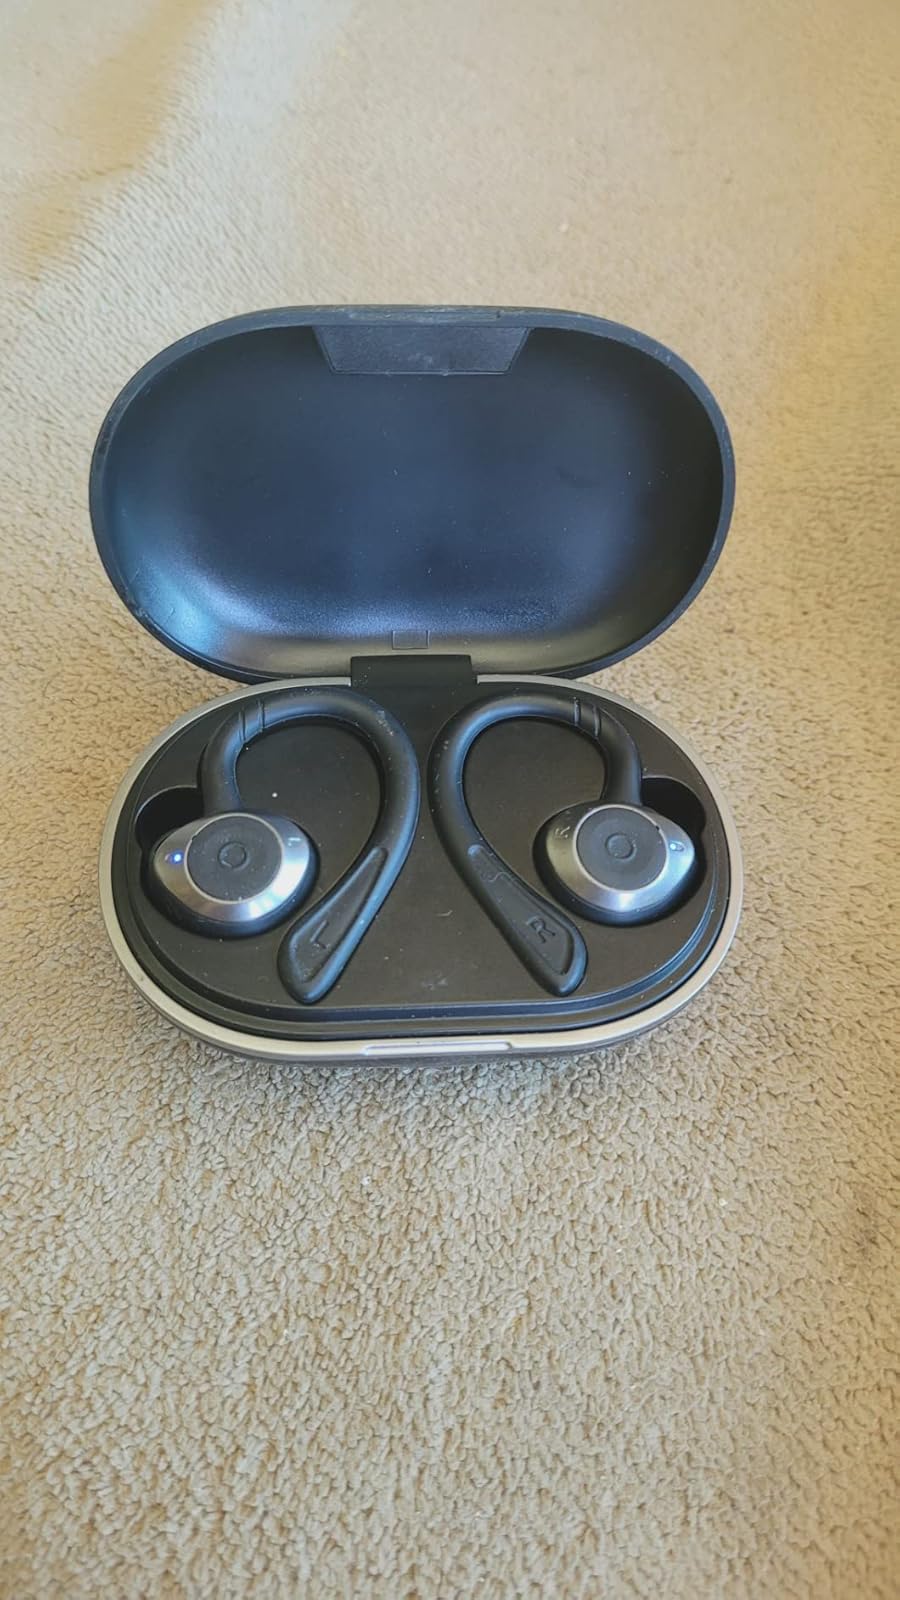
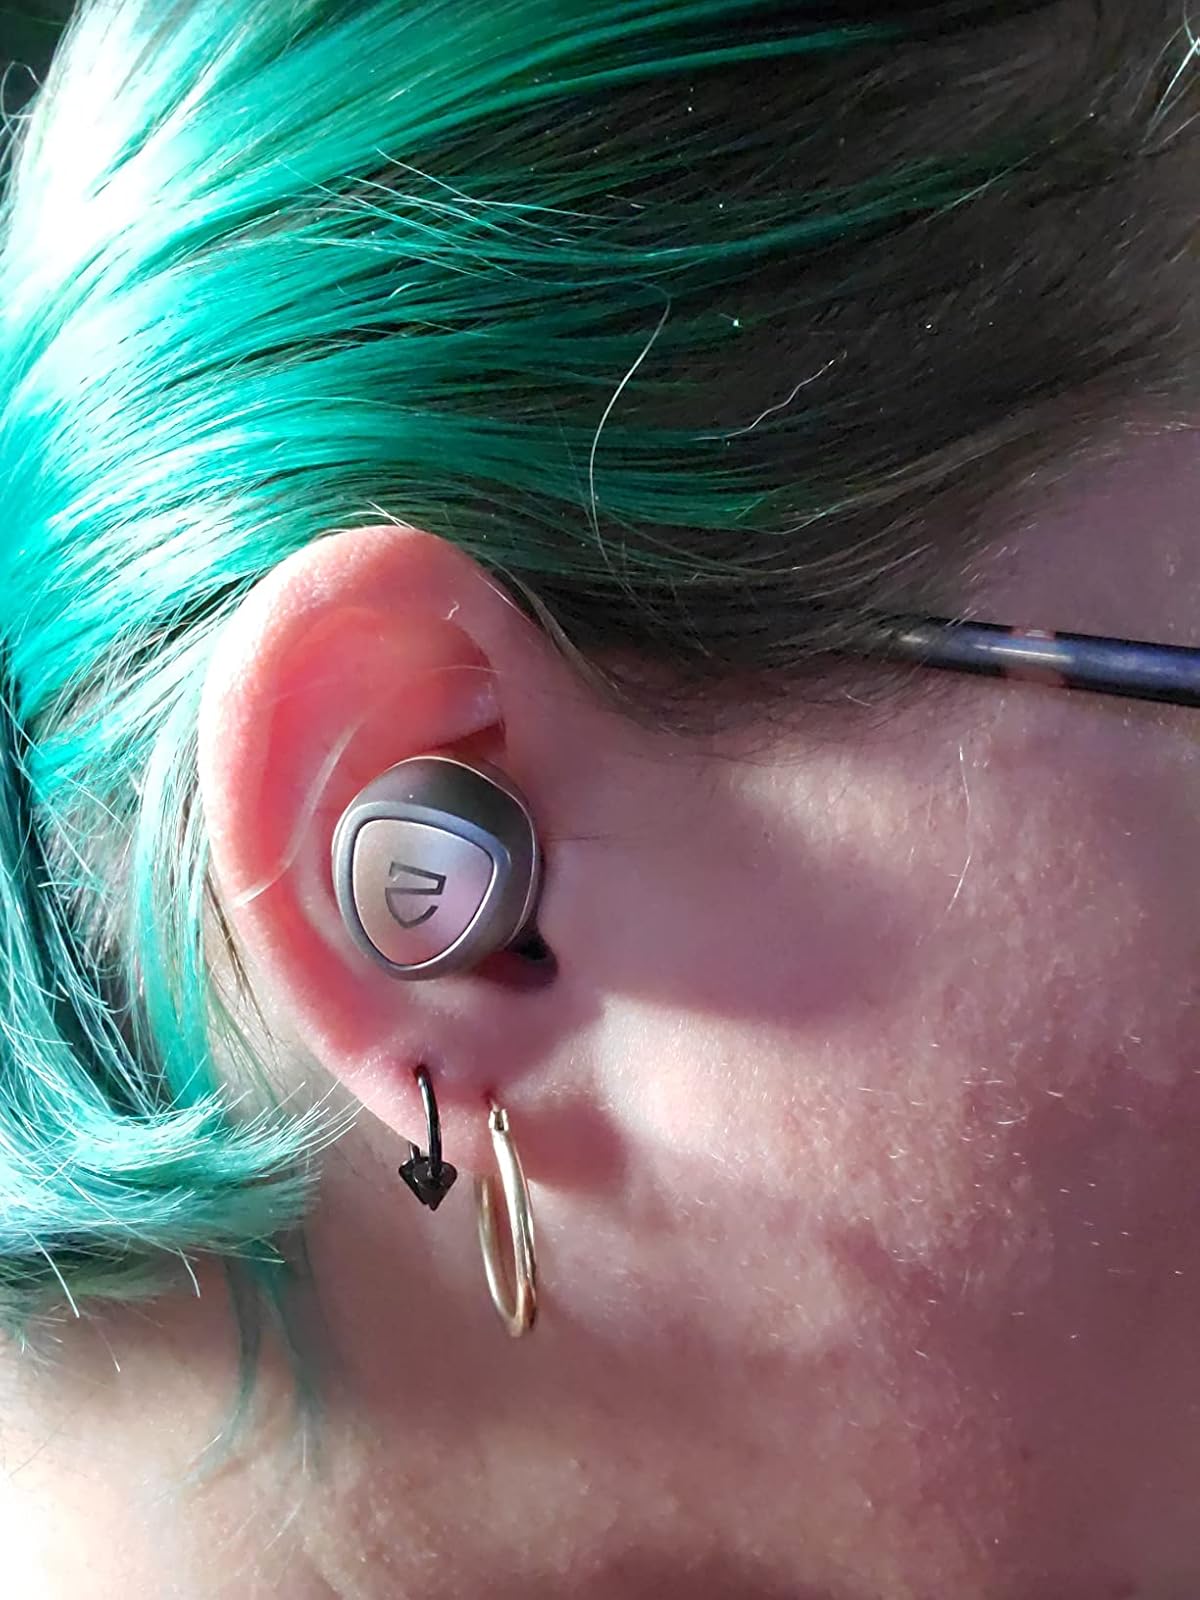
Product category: earbuds
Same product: no